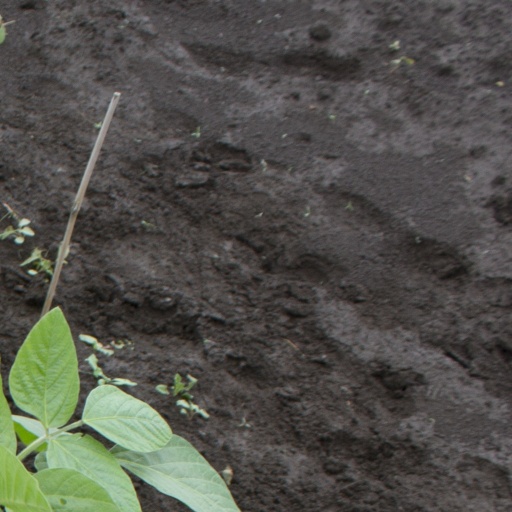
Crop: soybean